Architecture of Singapore

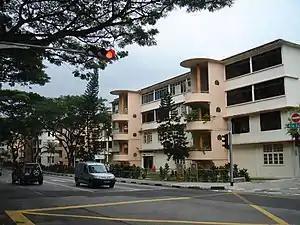
Tiong Bahru SIT-built blocks

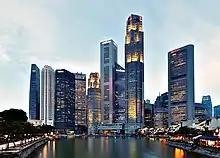
A view of the skyline of Singapore

The old style shophouses are shops with one or more stories of living accommodation above it. These shophouses typically have a so-called five foot way which is a covered walkway located in front of the shop doors, with the upper floors shielding the pedestrians from the elements. This is a result of the Raffles Town Plan (1822) for Singapore with the stipulation that "all houses constructed of brick or tiles have a common type of front each having an arcade of a certain depth, open to all sides as a continuous and open passage on each side of the street".